Justin Bieber

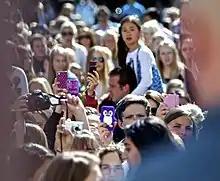
"Beliebers" gathering around the hotel where Bieber is supposed to be inside in Oslo, Norway in May 2012

Usher commented that while he and Bieber were both signed at the same age, "I had the chance to ramp up my success, where this has happened to Bieber abruptly". As a result, when he was younger, Usher, Braun, Bieber's bodyguard, and other adults surrounding Bieber constantly coached him on handling fame and his public image. After signing Bieber, Usher appointed one of his former assistants, Ryan Good, to be Bieber's road manager and stylist. Good, once nicknamed Bieber's "swagger coach", created a "streetwise look" for the singer which consisted of baseball caps, hoodies, dog chains, and flashy sneakers. Amy Kaufman of "The Los Angeles Times" comments, "Though a product of a middle-class suburban upbringing in Stratford, Ontario, Bieber's manner of dress and speech ('Wassup man, how you doin'?' or 'It's like, you know, whateva' ') suggest he's mimicking his favorite rappers." In 2013, Bieber said he was "very influenced by black culture", but he neither thought "of it as black or white" nor tried to "act or pose in a certain way". To him, it was "a lifestyle-like a suaveness or a swag".